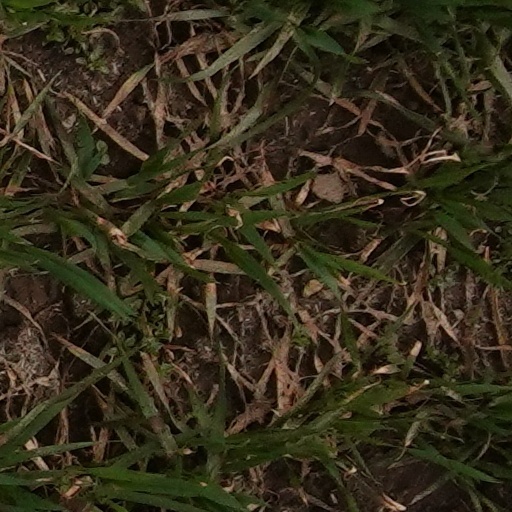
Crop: wheat